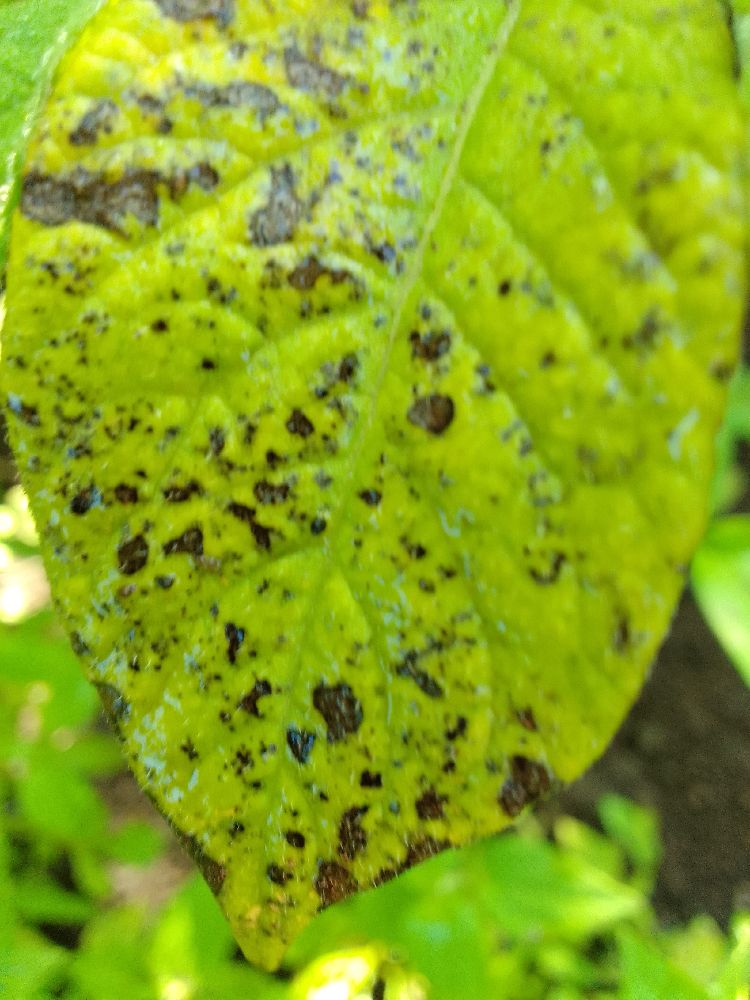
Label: Early blight